Gwladys ferch Dafydd Gam

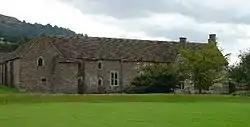
Tretower Court. A 15th-century manor house, rebuilt close to Tretower Castle by Sir Roger Vaughan.

Gwladys' father Dafydd, and her husband Roger, had been part of the Welsh contingent that fought with Henry V of England; they both died at the Battle of Agincourt in France in 1415. Legends appeared in the 16th century claiming that upon saving the life of Henry V at the expense of their own lives, both men were knighted by the king on the battlefield before they died. However, there is no contemporary validation that the legends are true.